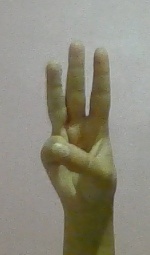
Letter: thaa